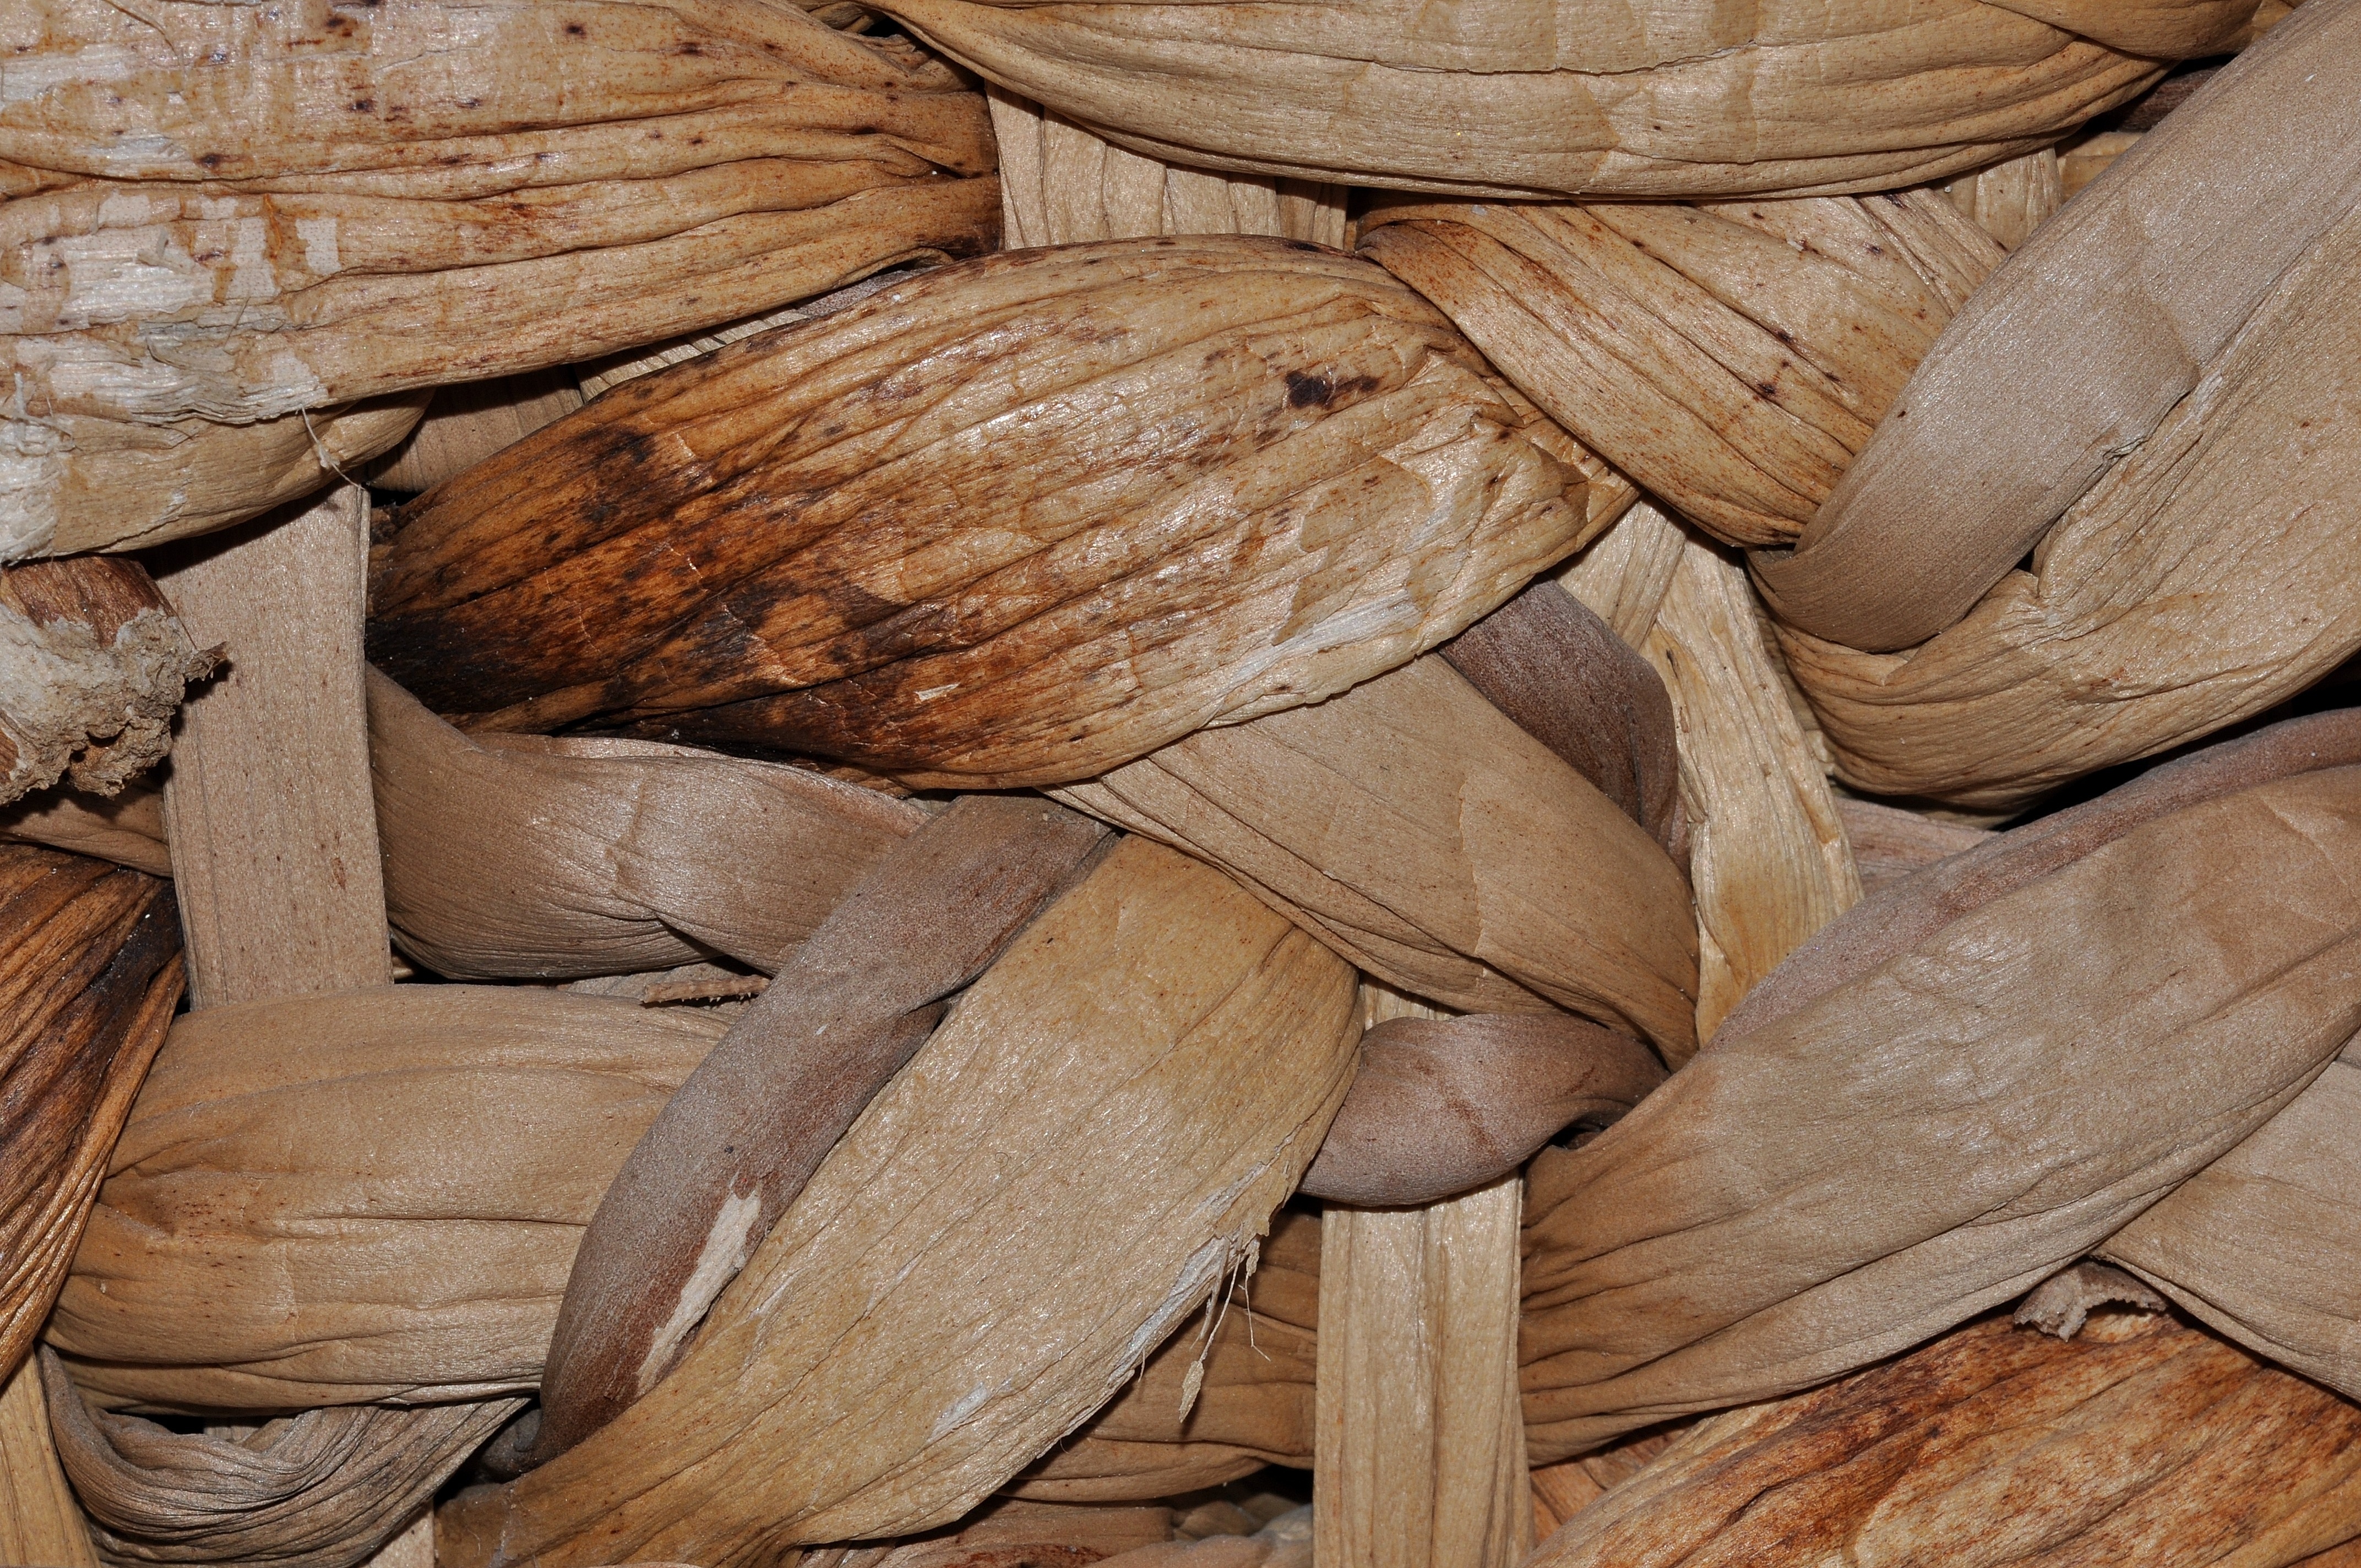
driftwood, tree, plant, wood, texture, leaf, trunk, food, produce, nut, close, lumber, wicker, coconut, carving, woven, flowering plant, natural material, man made object, woody plant, land plant, tree nuts